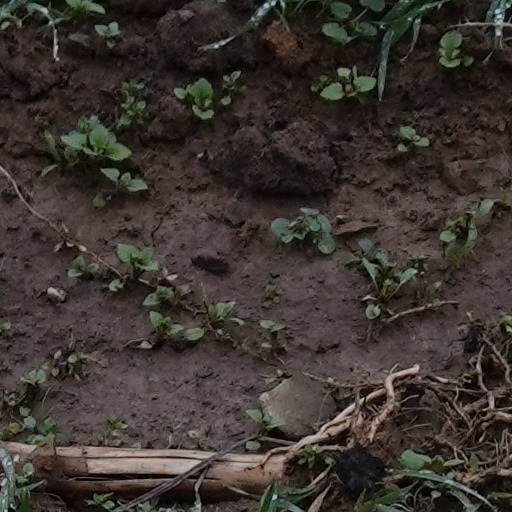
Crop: wheat